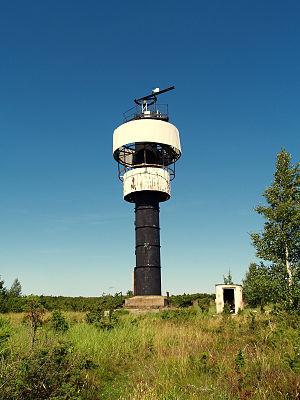
Aksi est une île d'Estonie dans le golfe de Finlande.
Le phare d'Aksi est un feu situé sur la petite île d'Aksi dans le golfe de Finlande, dans le Comté de Harju, en Estonie.
Liste des phares d'Estonie : L'Estonie est un des trois pays Baltes qui possède un long littoral avec plus de cent phares qui sont exploités par l'Administration maritime estonienne.